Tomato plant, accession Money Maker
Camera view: horizontal (90 deg, fisheye); turntable rotation: 60 degrees
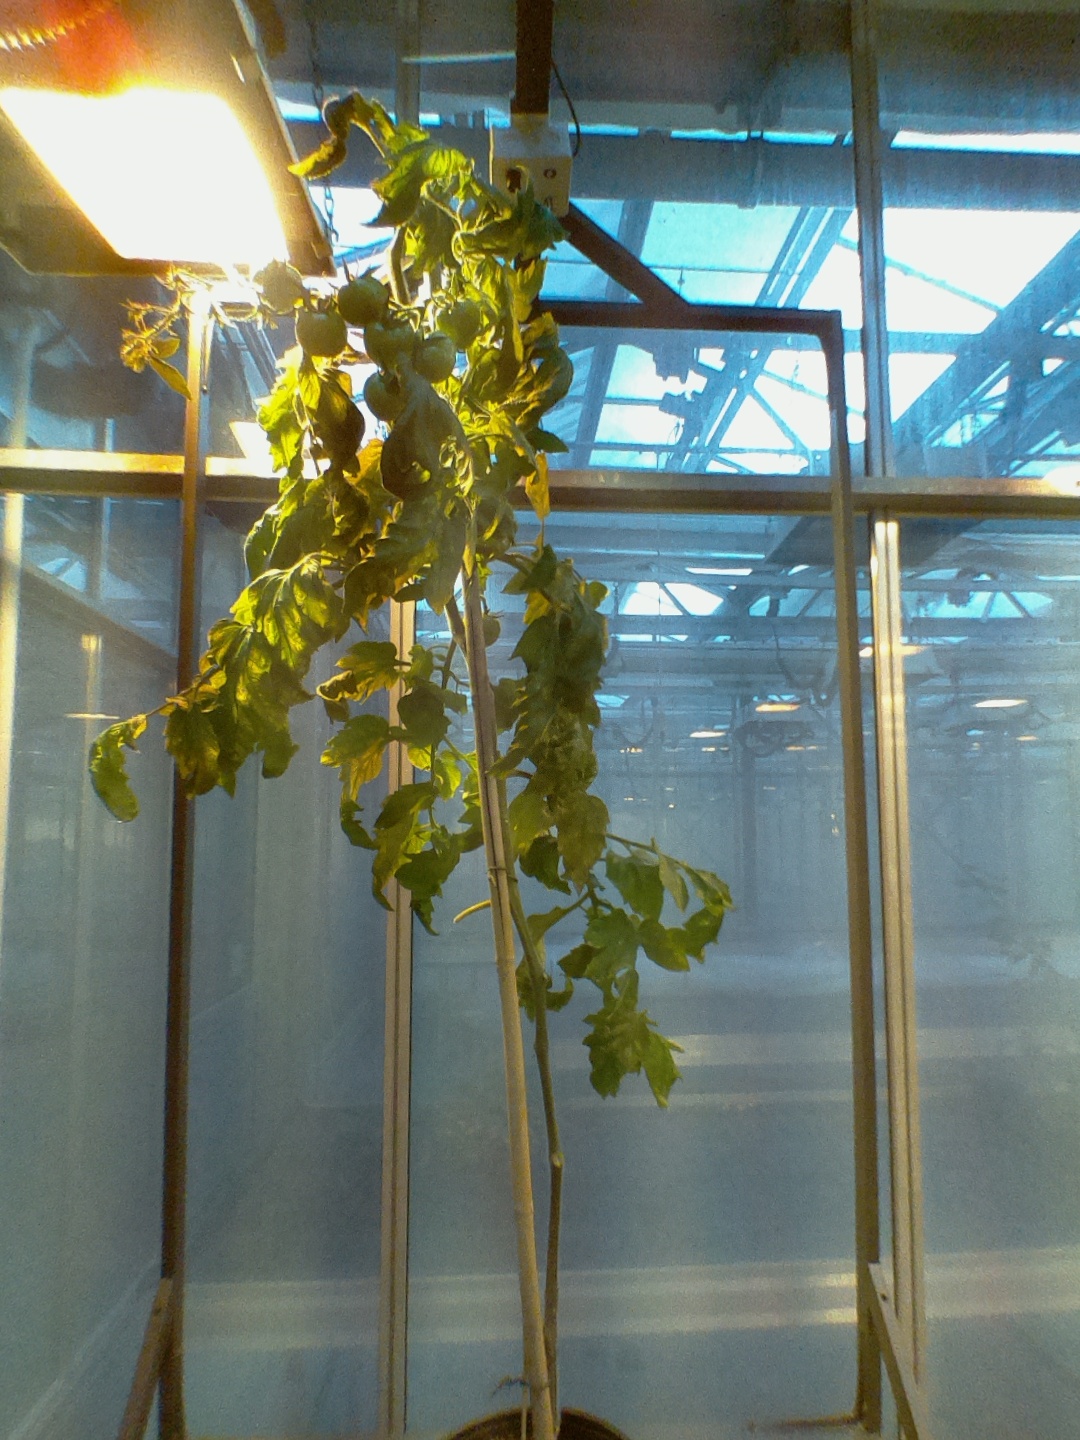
BBCH growth stage 76: 60%-70% of final fruit size